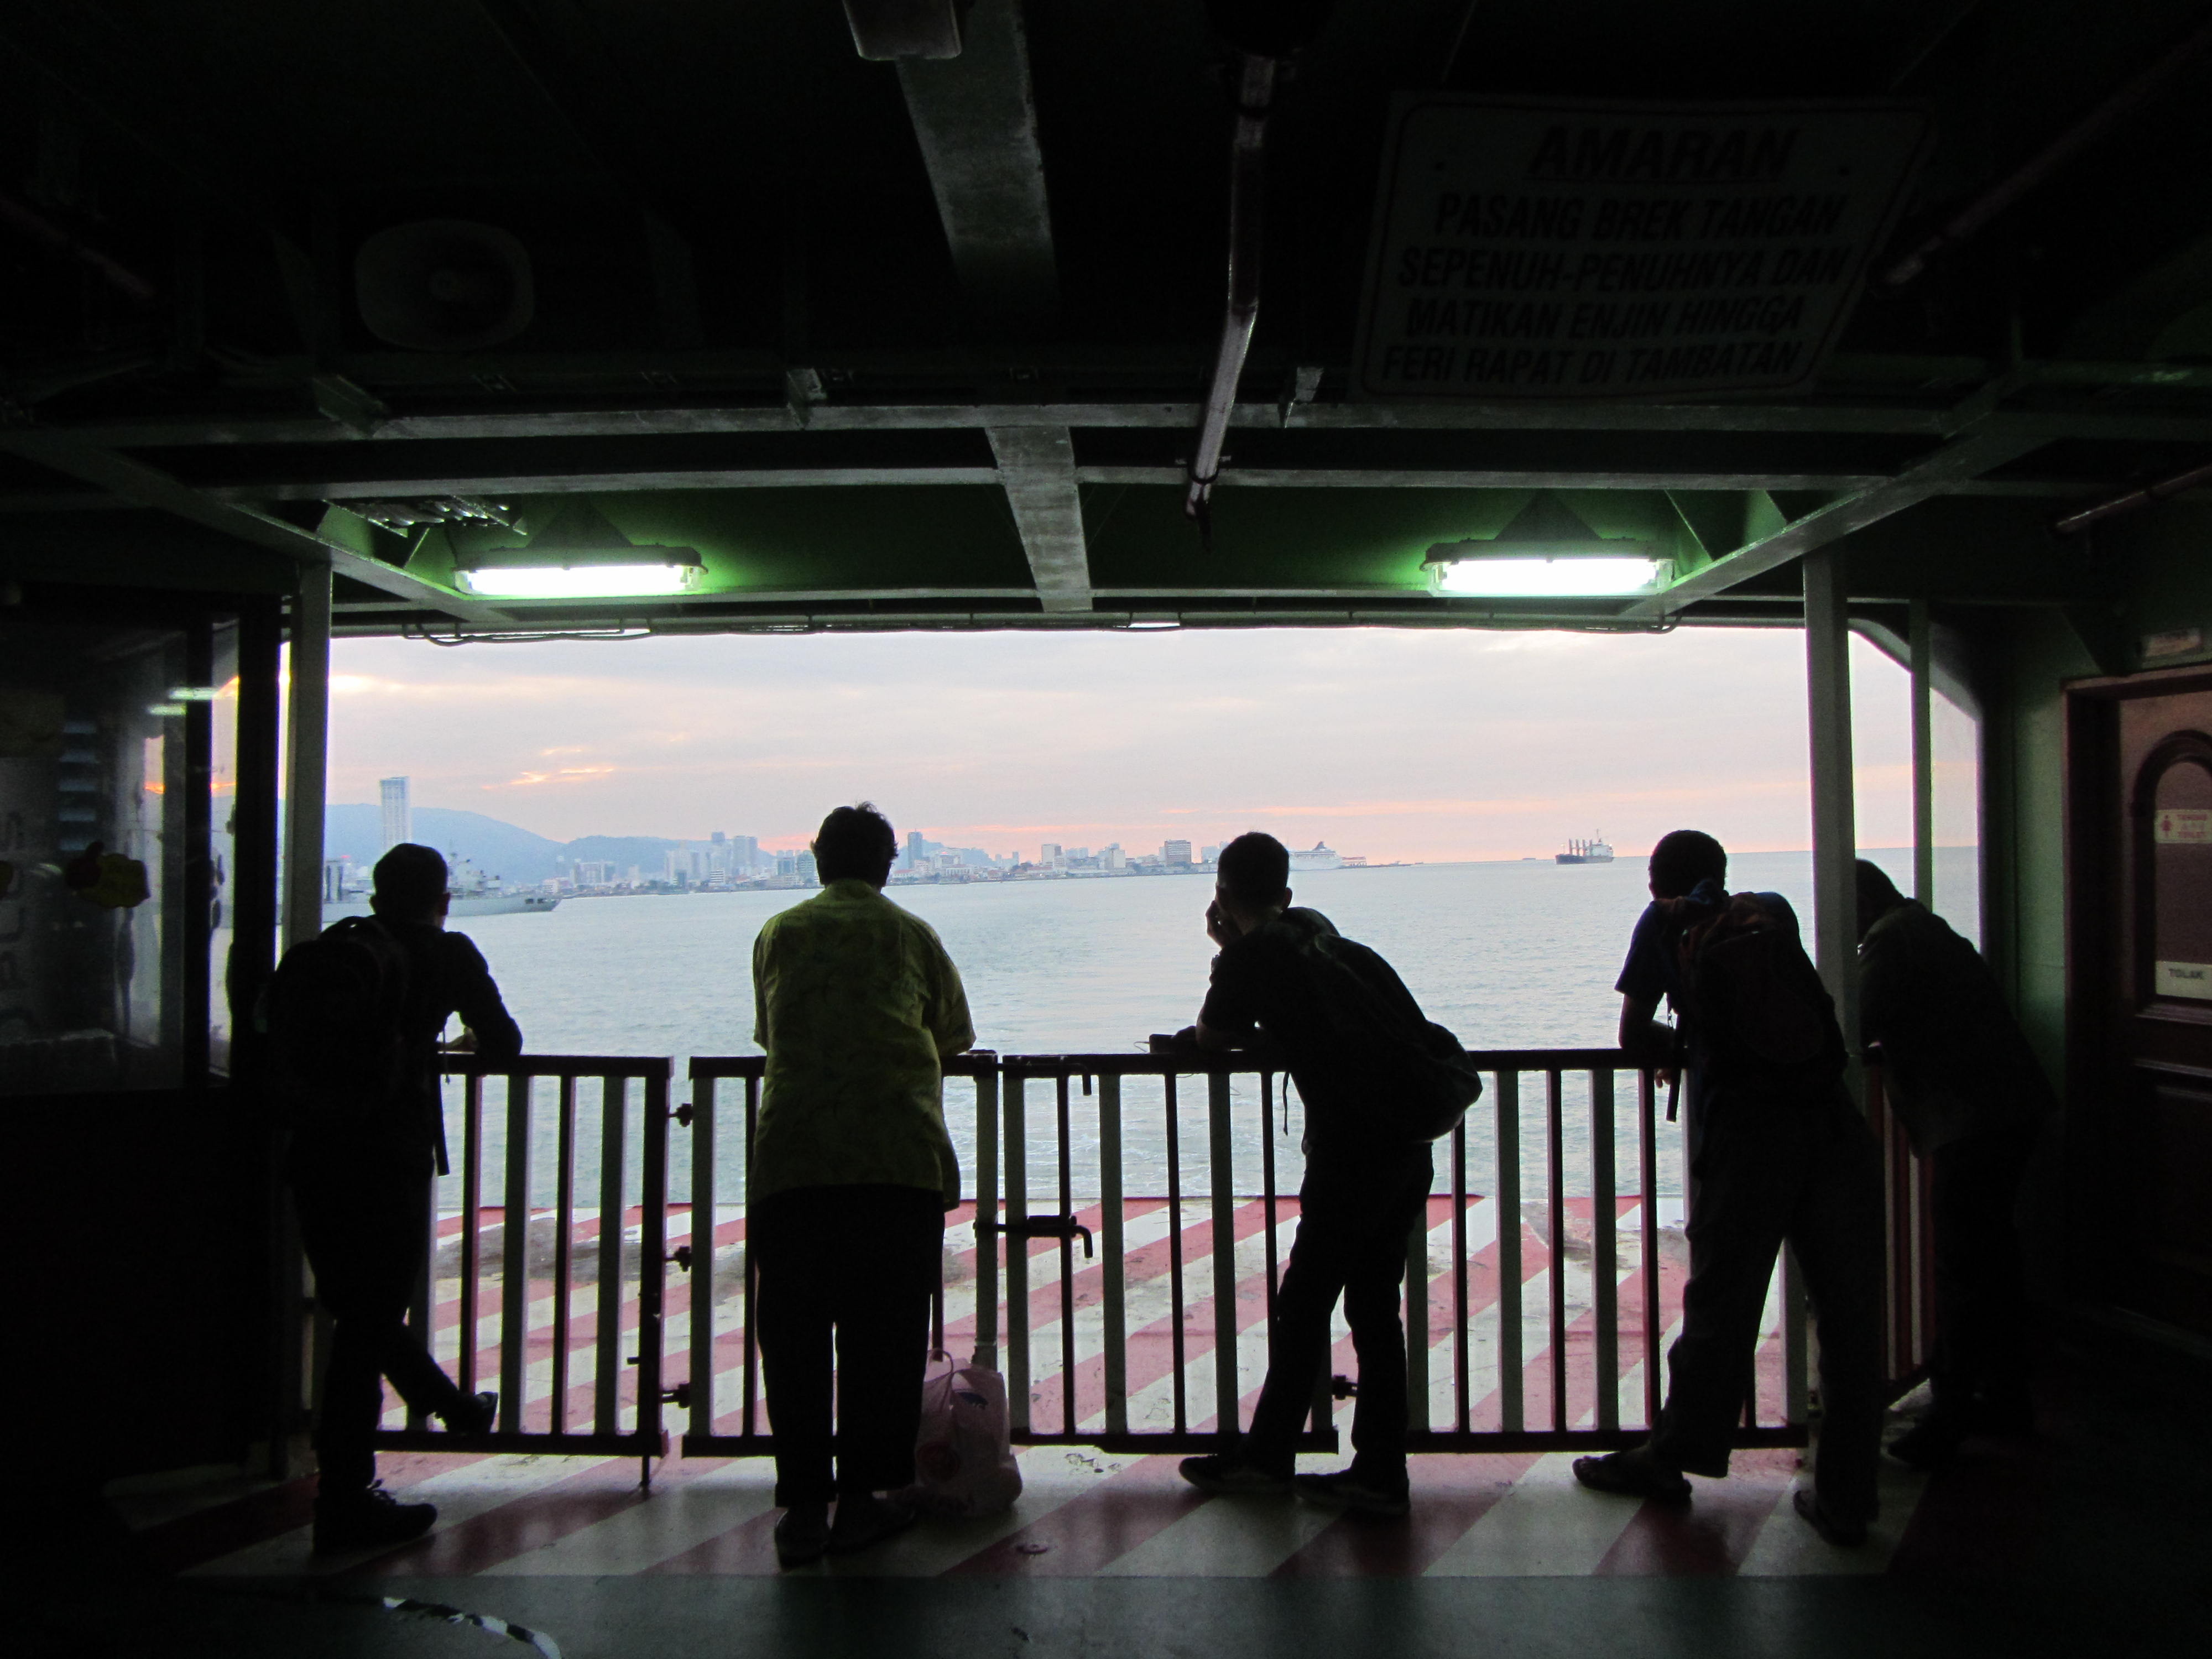
ferry, work, life, penang, light, night, standing, silhouette, darkness, photography, architecture, evening, vacation, street, city, tourism